Dezső Lehota

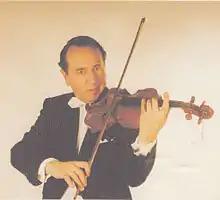
Lehota as a musician

From 1982 onwards, in addition to his position in the philharmonics, he was also a teacher and later department head at the Municipal School of Music in Frankenthal, where after finishing his orchestral career, he could continue teaching for some time with special ministerial allowance. There numerous professional violinists were educated and trained by him.